Stinson L-5 Sentinel

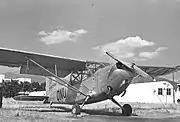
UN liaison service in Greece during the Greek Civil War

The Navy and Marine version of the L-5 through L-5E were designated OY-1, and all these aircraft had 12-volt electrical systems. The 24-volt L-5G became the OY-2. Neither the L-5G nor OY-2 saw combat during World War II because production did not begin until July 1945, just weeks before the war ended, but they were used extensively during the Korean War. A further two dozen or so OY-1's were converted to OY-2's in 1948 and 1949. The British Royal Air Force (RAF) procured 40 L-5s and 60 L-5Bs in 1944 and designated them Sentinel Is and Sentinel IIs respectively. These aircraft were used exclusively in the India-Burma theater of operations by SEAC communications and medical evacuation units.